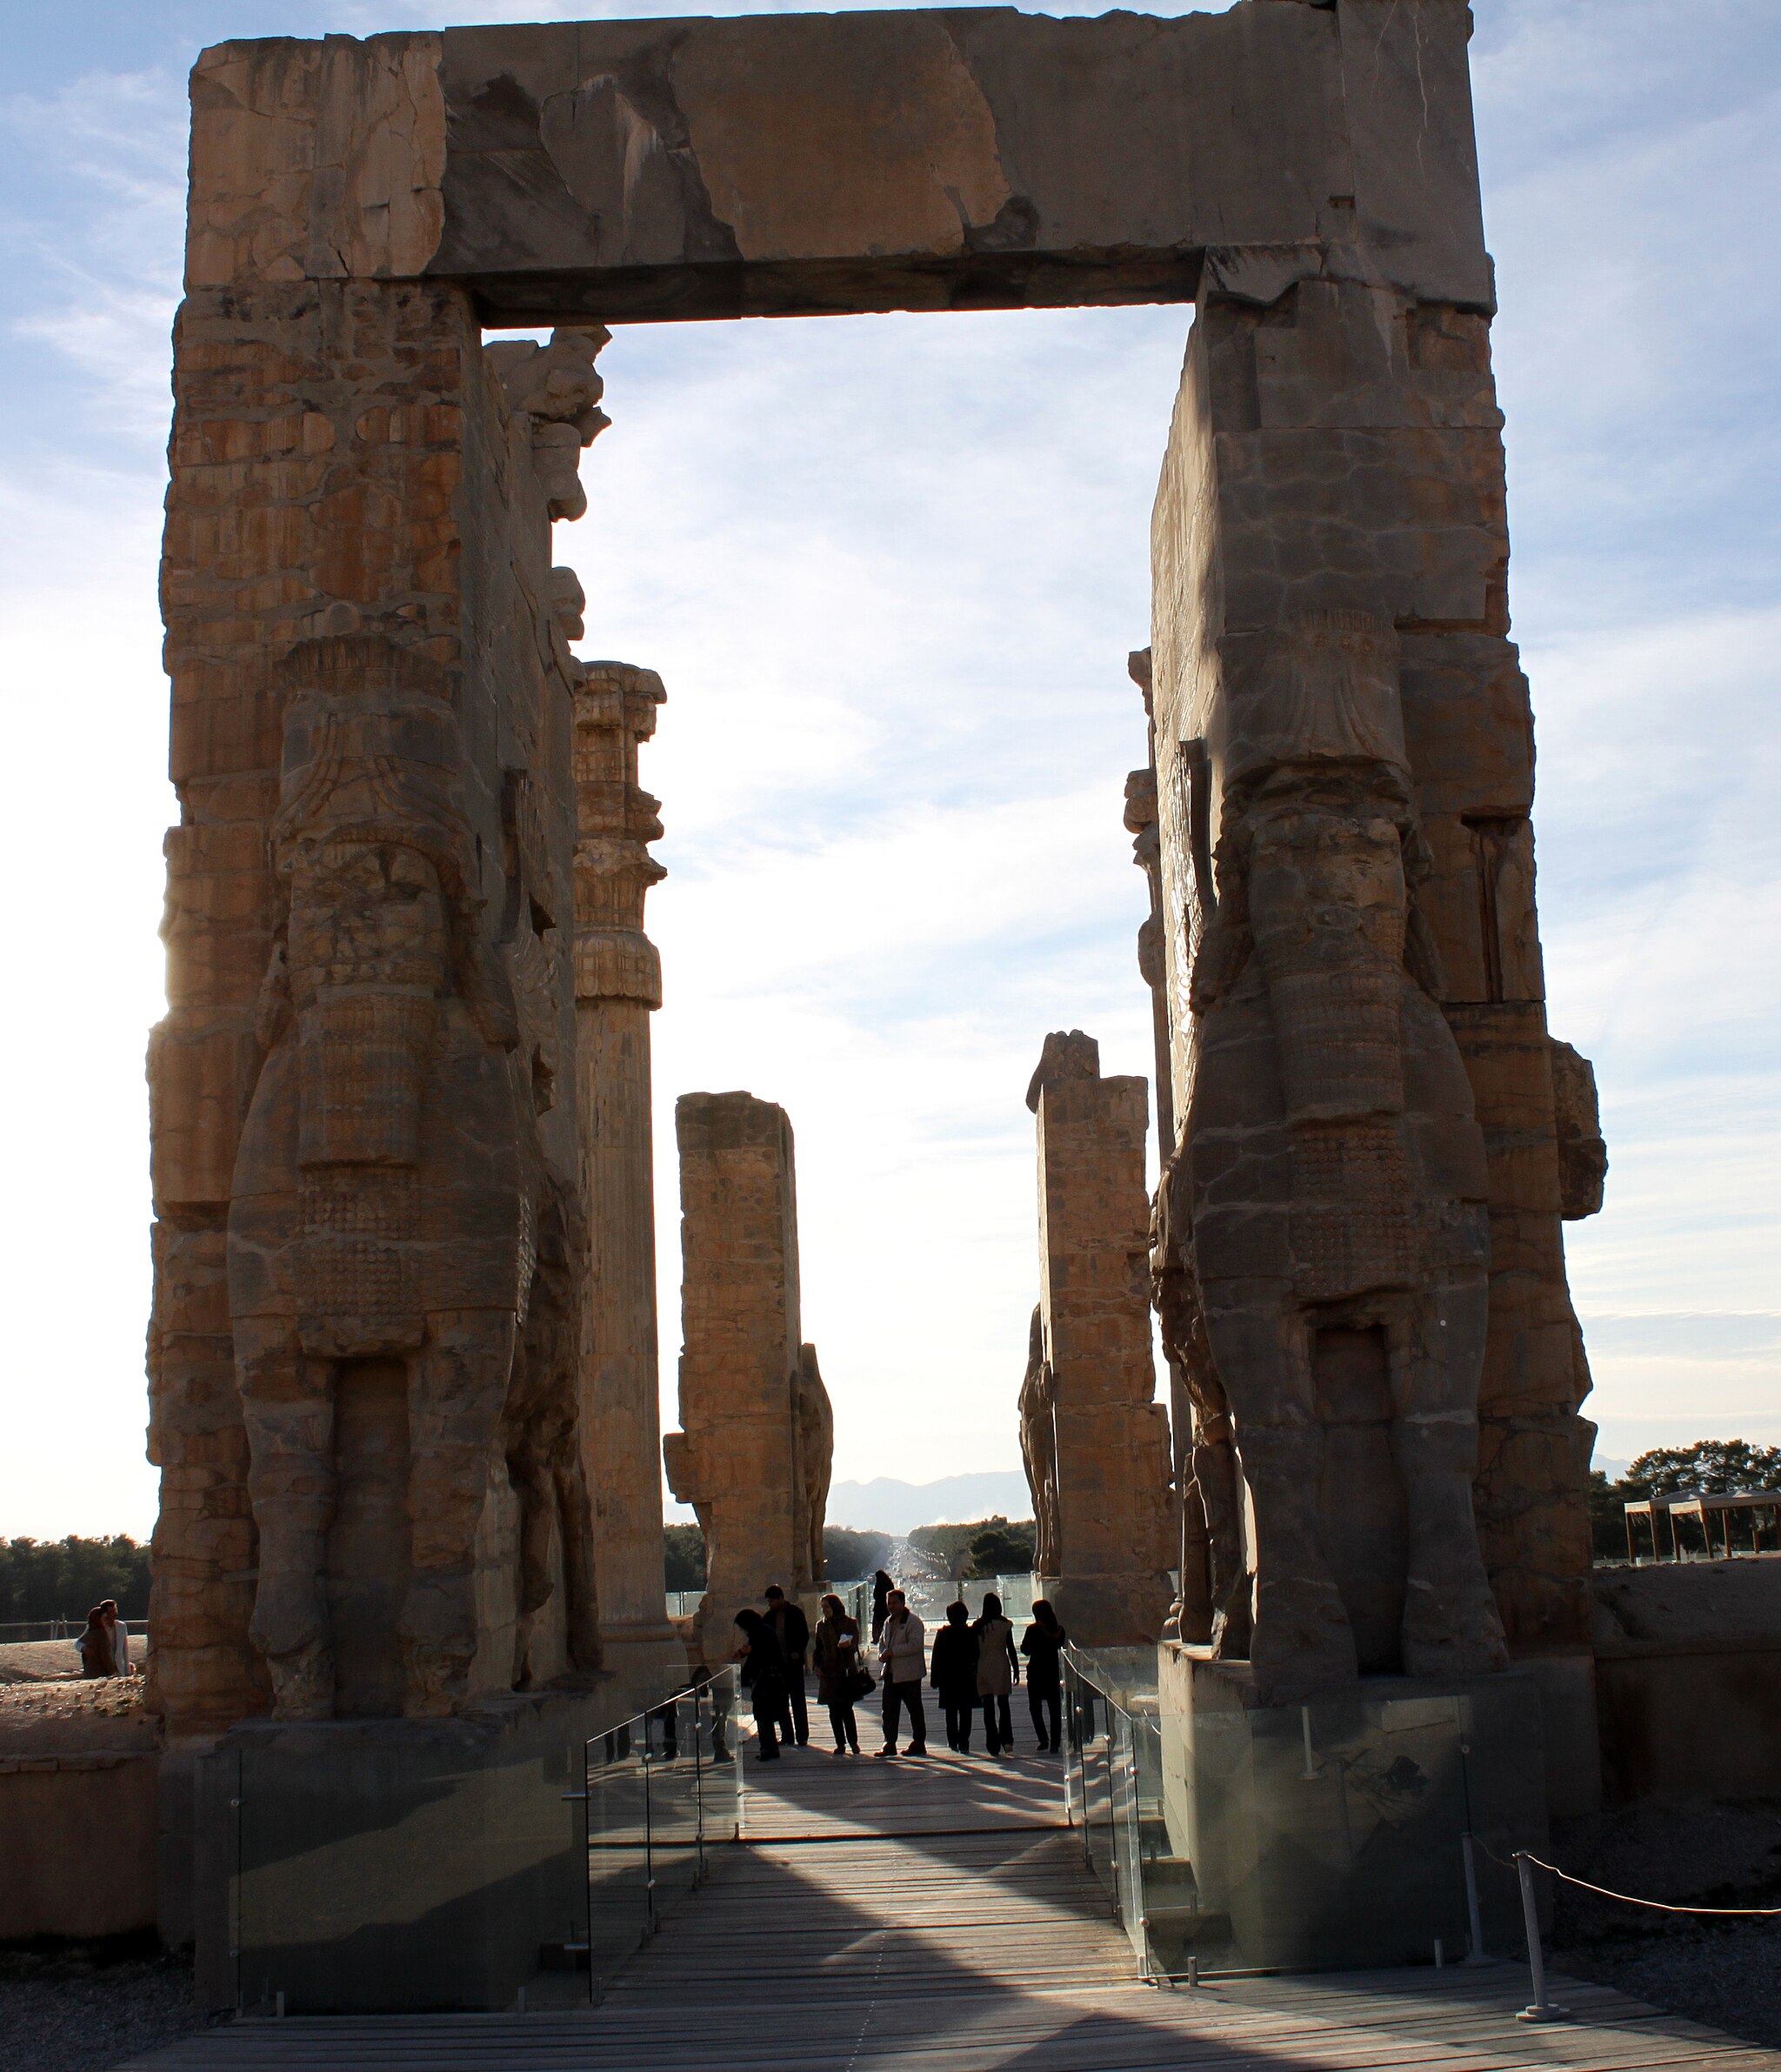
Title: Htt2
Date: 2015-01-09 21:46:11
Categories: Gate of All Nations, Self-published work, Cultural heritage monuments in Iran with known IDs, Uploaded via Campaign:wlm-ir, Images from Wiki Loves Monuments in Marvdasht, 2015 in Persepolis